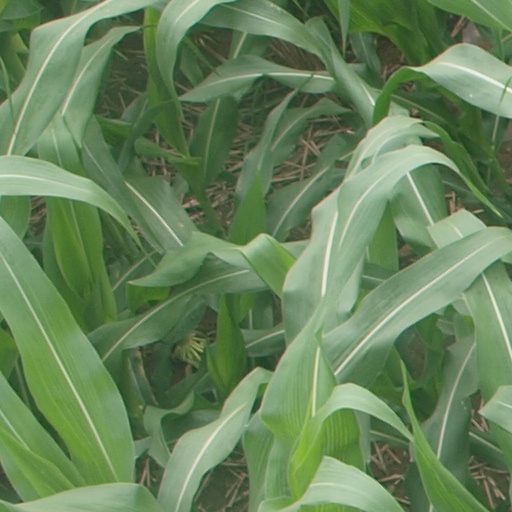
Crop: maize; corn